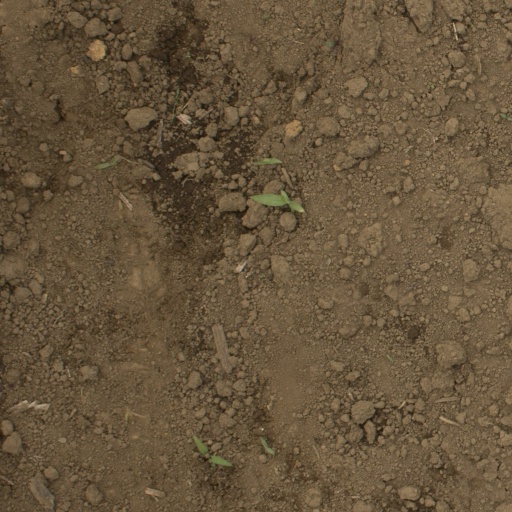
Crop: Jerusalem artichoke